Omega Five

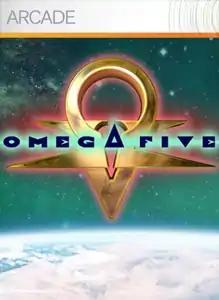

Omega Five (or Omega 5) is a horizontally scrolling shooter developed by Natsume Co., Ltd., more specifically an internal team named Tengo Project, and published by Hudson Soft for the Xbox 360 via Xbox Live Arcade. Hudson released the game on January 9, 2008. Various Japanese sites including "Famitsu" had listed the game as also heading to the Nintendo 3DS in Spring 2011. However, the 3DS port was canceled shortly following Konami's acquisition of Hudson, along with the company's other planned 3DS titles.